Kanosh Tithing Office

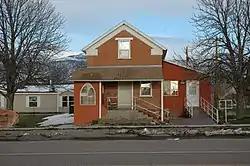
The building in 2010

The Kanosh Tithing Office is a historic building in Kanosh, Utah. It was built in 1870 in Kanosh, Utah as a tithing building for the Church of Jesus Christ of Latter-day Saints, and designed with elements of Greek Revival architectural style. It was acquired by the Daughters of Utah Pioneers in 1952. It has been listed on the National Register of Historic Places since January 25, 1985.